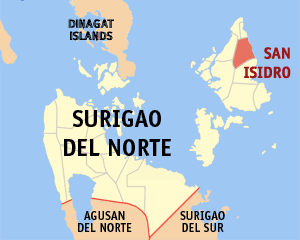
San Isidro est une municipalité de la province de Surigao du Nord, aux Philippines.